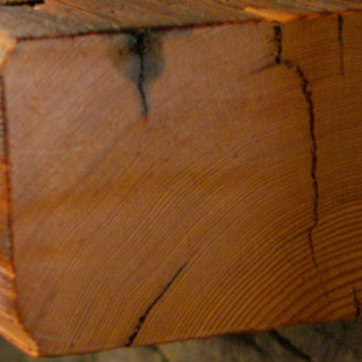
Material: wood